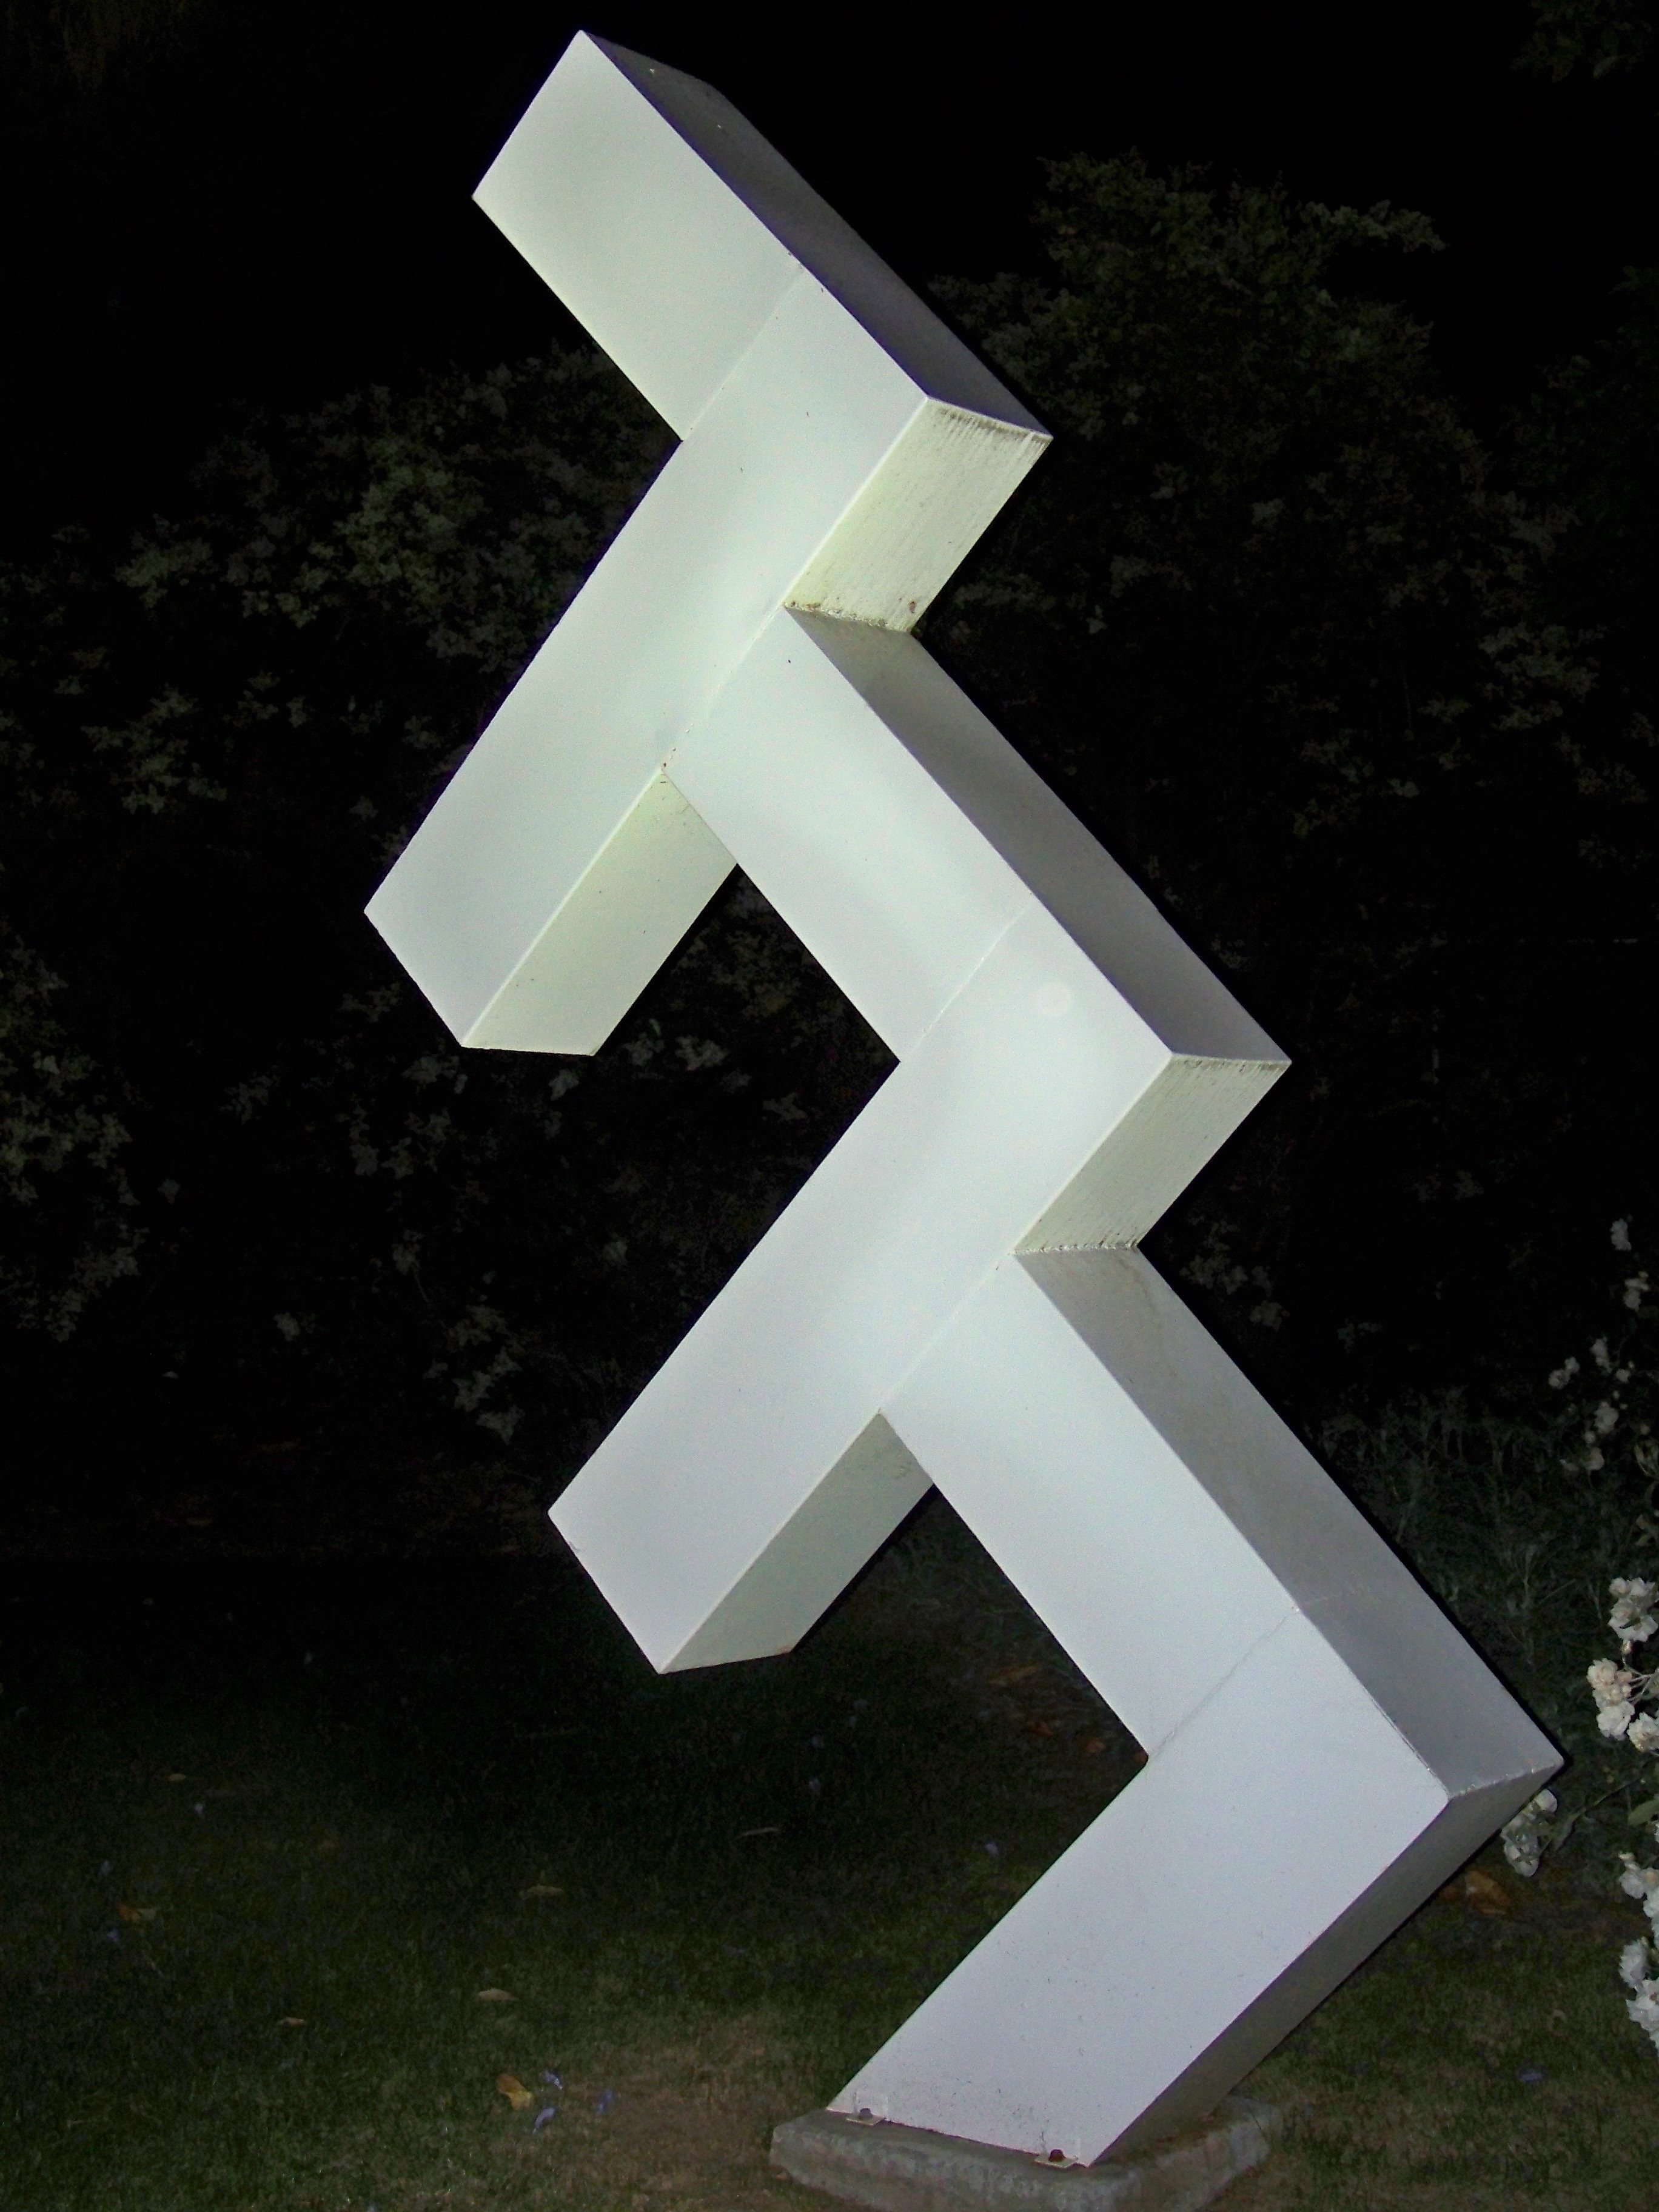
wing, white, retro, number, sign, symbol, letter, cross, black, lighting, modern, font, sculpture, l, art, figure, design, decorative, 3d, style, shape, template, modern art, bakersfield art museum